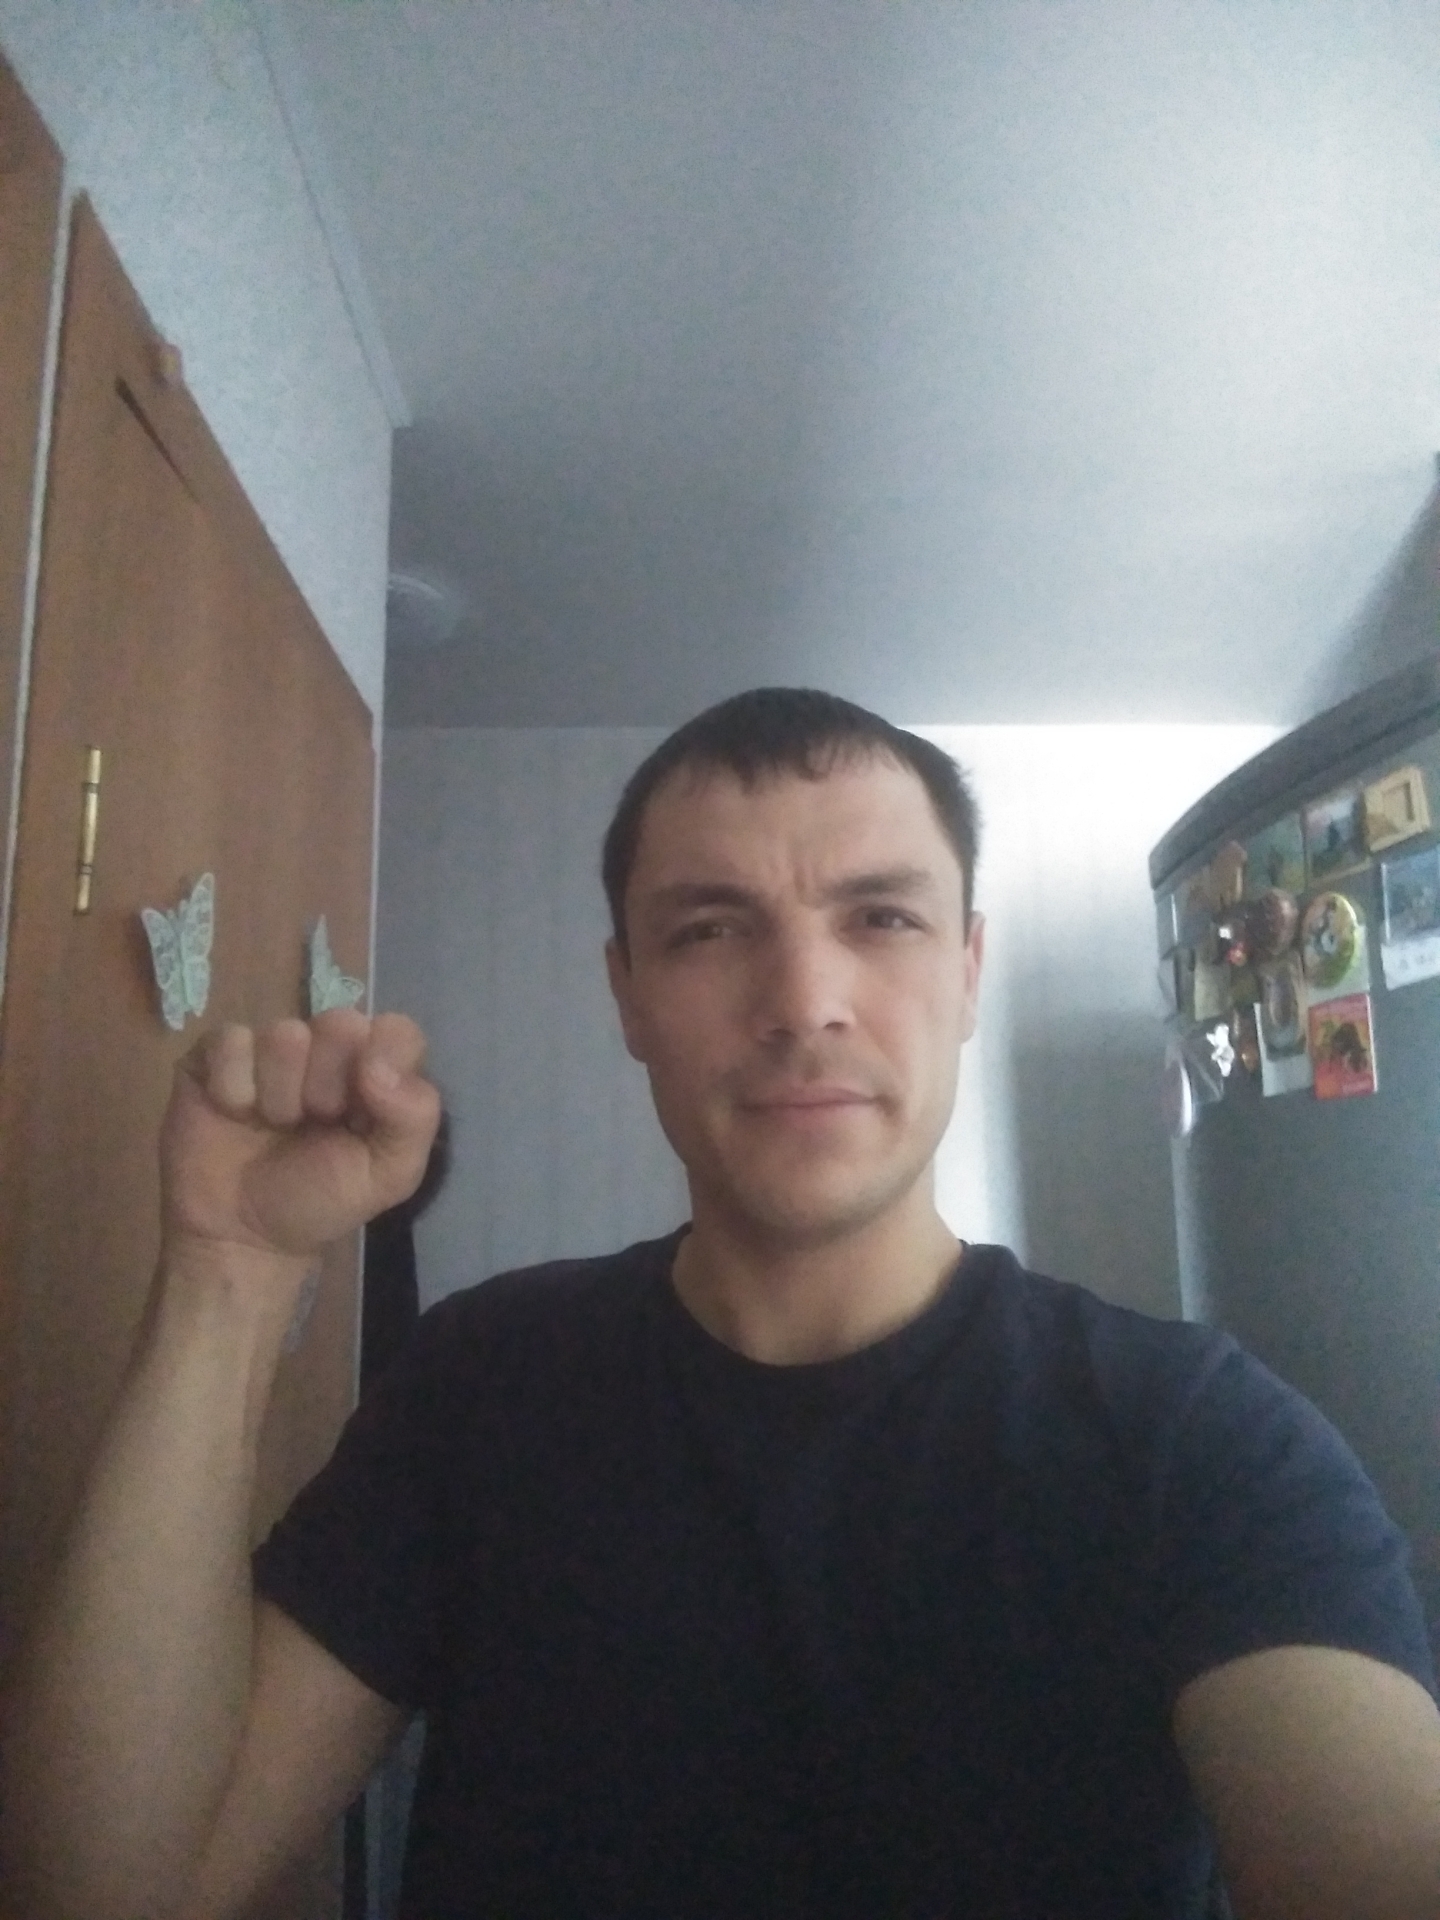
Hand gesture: fist